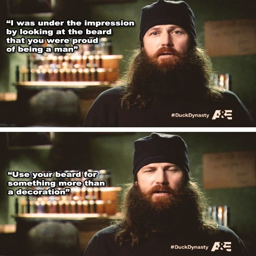
use your beard for more than a decoration !